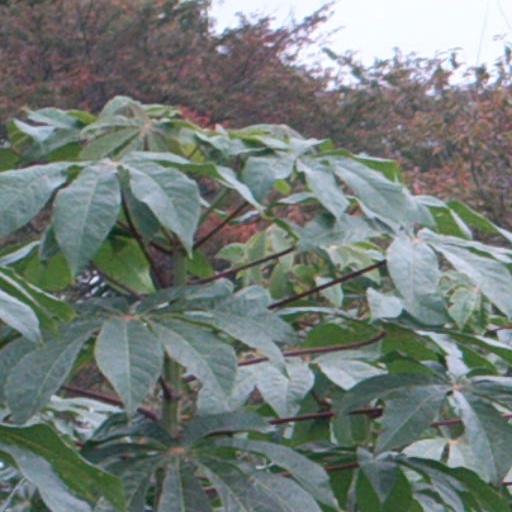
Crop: cassava